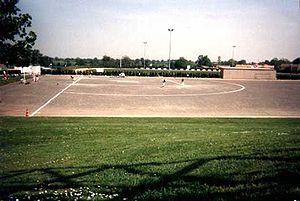
Les Garocheurs de Bressuire est un club de baseball basé sur la commune de Bressuire dans le département des Deux-Sèvres et la région Poitou-Charentes.